Daytona Prototype

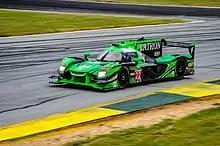
Nissan Onroak DPi at Petit Le Mans.

These cars compete in the Prototype class, along with ACO-FIA spec LMP2 cars, which feature chassis from the same four manufacturers and a spec Gibson V8 engine. Originally, the hope was for DPi cars to be Le Mans eligible in the LMP2 class, but disagreements between the ACO and IMSA did not allow this to come to fruition.